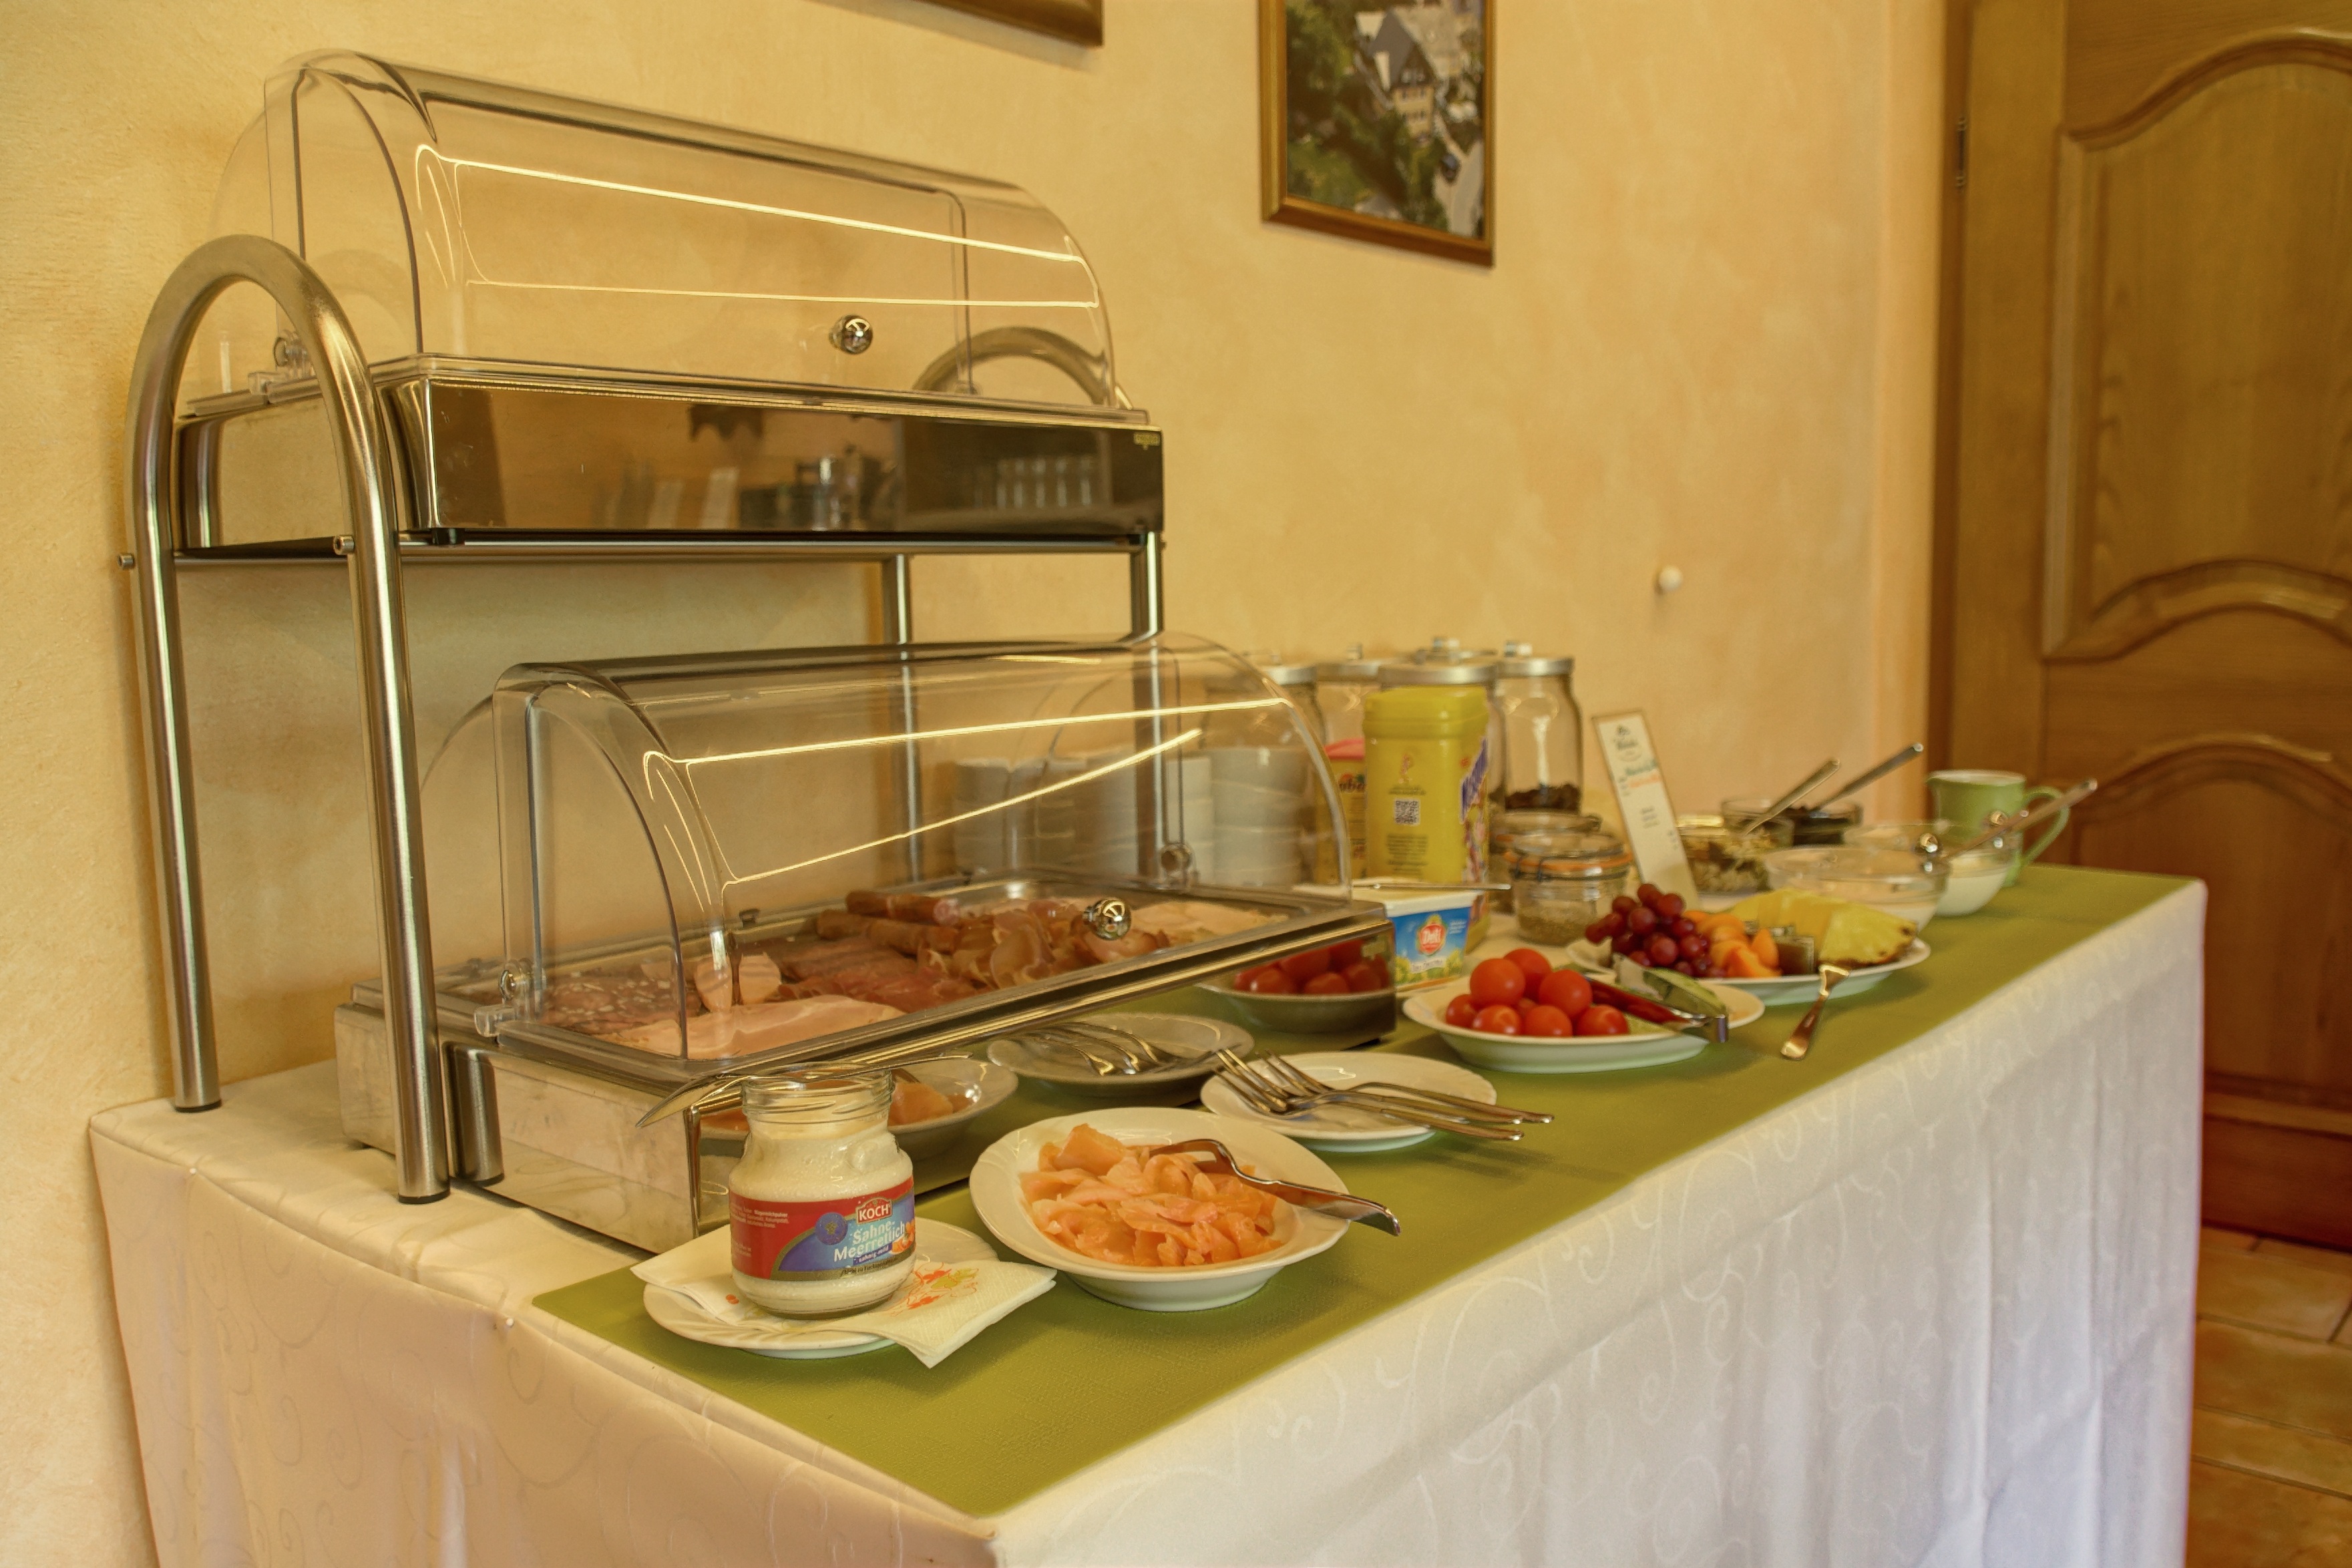
fruit, restaurant, dish, meal, food, room, breakfast, eat, meat, lunch, cuisine, delicious, buffet, sausage, nutrition, frisch, dine, gastronomy, benefit from, ham, selection, hunger, self service